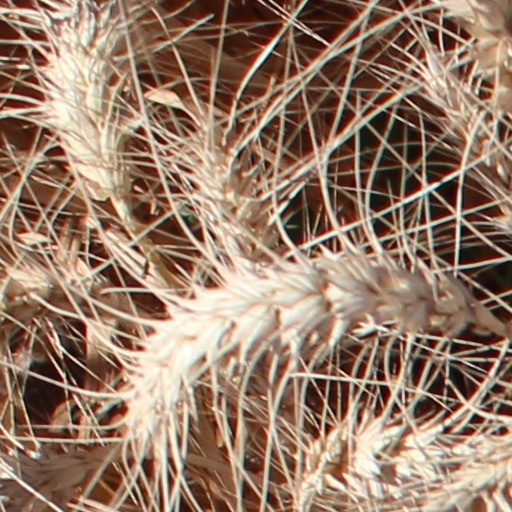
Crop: wheat